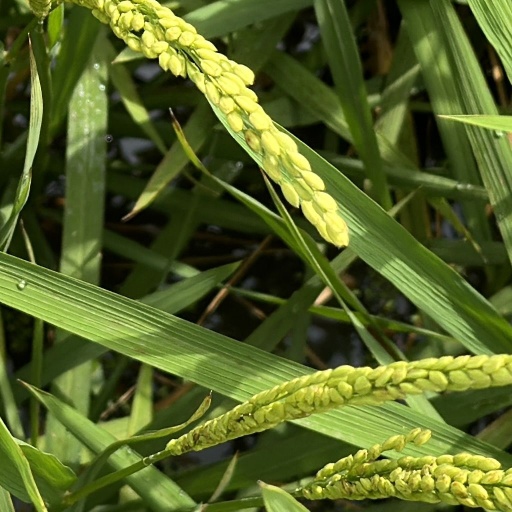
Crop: rice